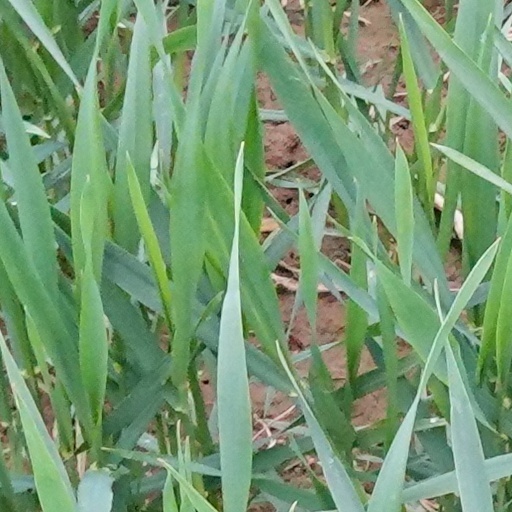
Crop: wheat